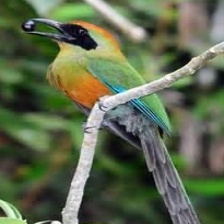
Species: RUFUOS MOTMOT
Scientific name: BARYPHTHENGUS MARTII